Medieval and early modern Africa

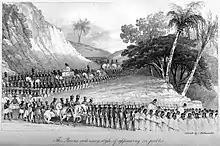
Queen Ranavalona I

Following the Bantu Migration, on the coastal section of Southeast Africa, a mixed Bantu community developed through contact with Muslim Arab and Persian traders, leading to the development of the mixed Arab, Persian and African Swahili City States. The Swahili culture that emerged from these exchanges evinces many Arab and Islamic influences not seen in traditional Bantu culture, as do the many Afro-Arab members of the Bantu Swahili people. With its original speech community centered on the coastal parts of Tanzania (particularly Zanzibar) and Kenya—a seaboard referred to as the Swahili Coast—the Bantu Swahili language contains many Arabic language loan-words as a consequence of these interactions.